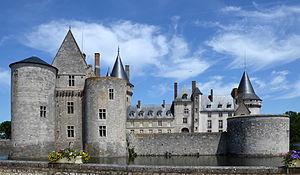
Château de Sully sur Loire, Loiret, France
Le château de Sully-sur-Loire est un château français situé au bord de la Loire, dans la commune de Sully-sur-Loire, le département du Loiret et la région Centre-Val de Loire.